Historia Plantarum (Theophrastus)

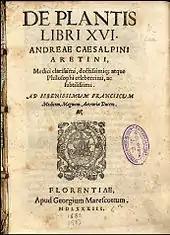
Andrea Cesalpino's 1583 "De Plantis" made use of "Historia Plantarum".

This book is one of the first herbals, admittedly much simpler than those of Nicander, Dioscorides or Galen. Theophrastus covers juices ("chylismos"), gums, and resins, the uses of some hundreds of plants as medicines, and how to gather them.